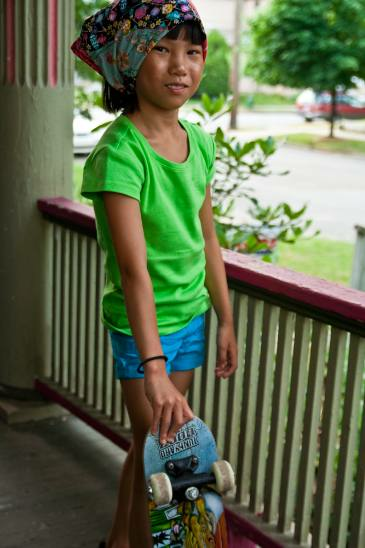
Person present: Yes